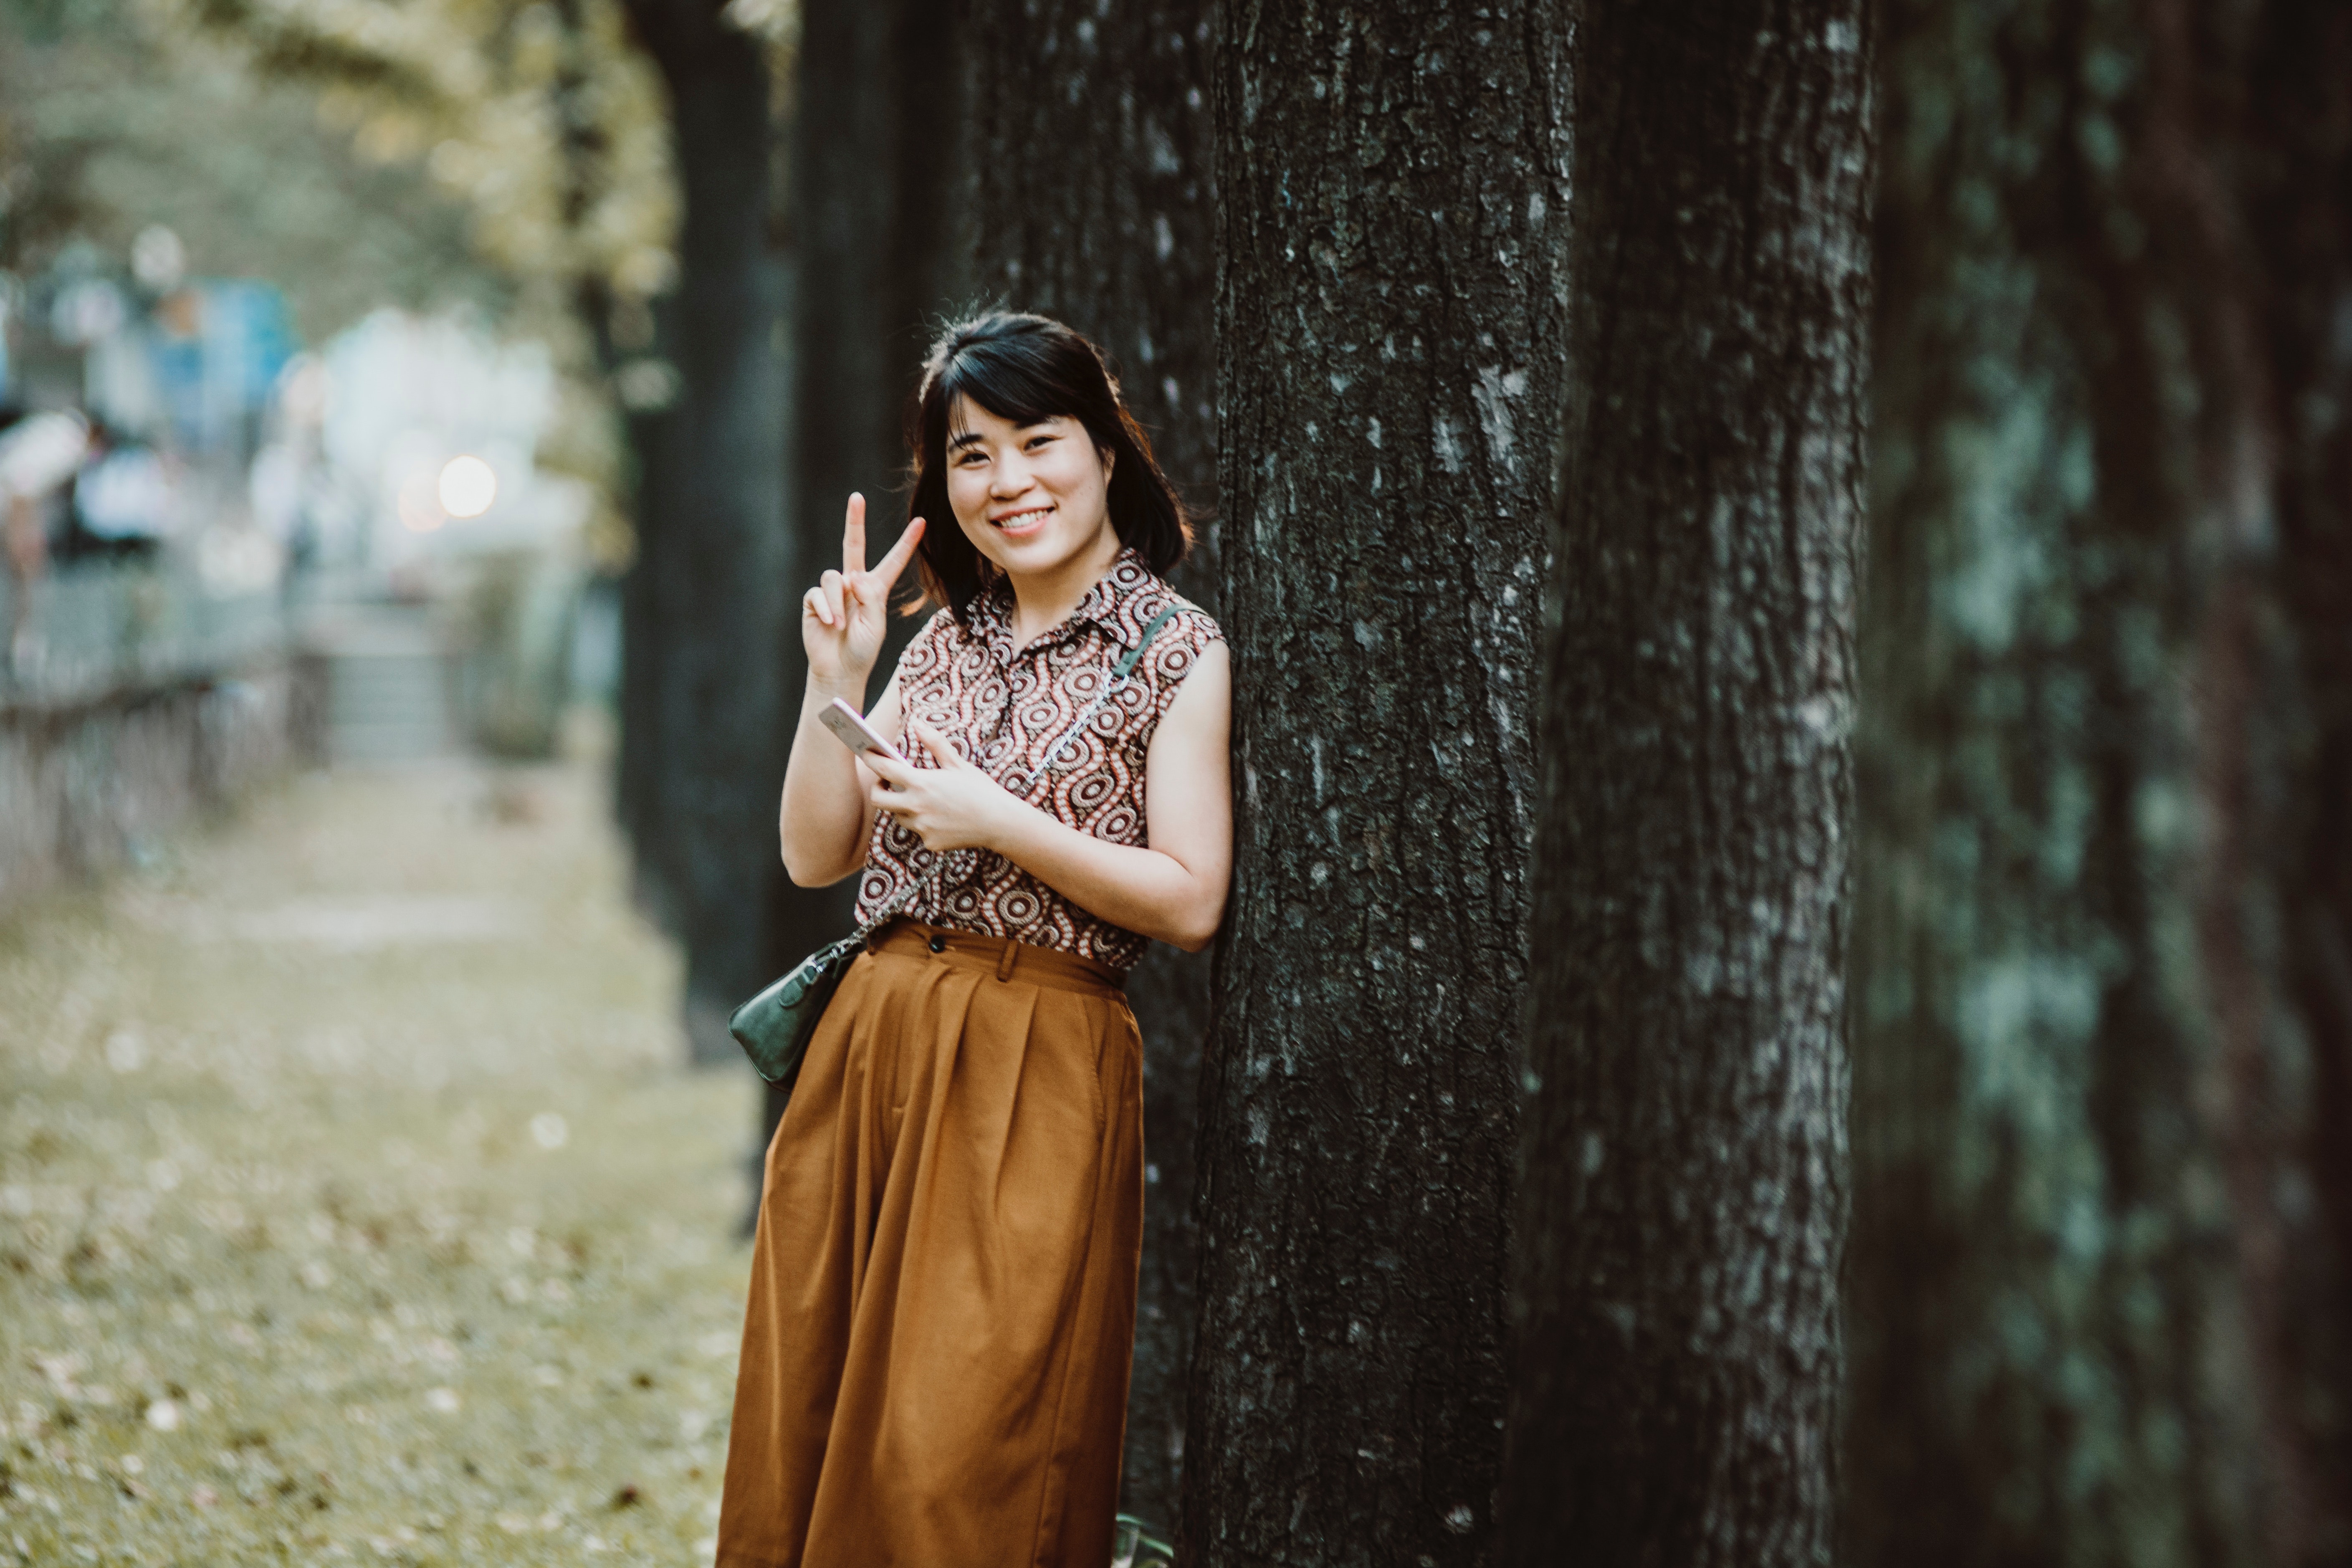
photograph, girl, beauty, lady, dress, smile, tree, fun, ceremony, portrait photography, photo shoot